Cam Thomas (defensive tackle)

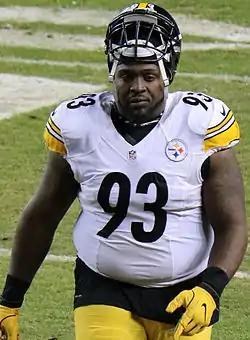
Thomas with the Pittsburgh Steelers in 2016

Cameron Jamel Thomas (born December 12, 1986) is an American former professional football nose tackle. He was selected by the San Diego Chargers in the fifth round of the 2010 NFL draft. He played college football at North Carolina. Thomas was also a member of the Pittsburgh Steelers, Los Angeles Rams, Kansas City Chiefs, and Northern Arizona Wranglers.